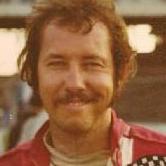
Age: 32